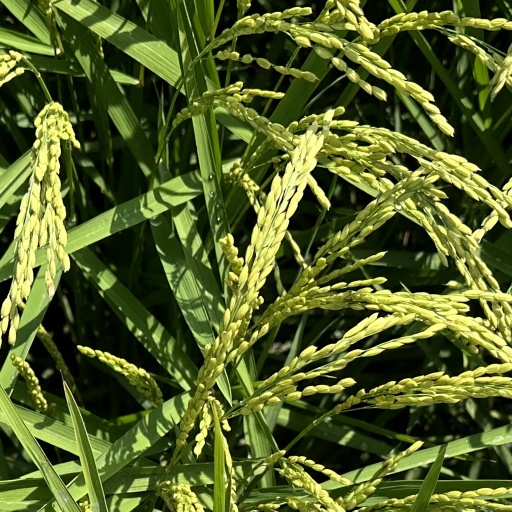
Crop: rice